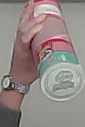
Product: pringles_original